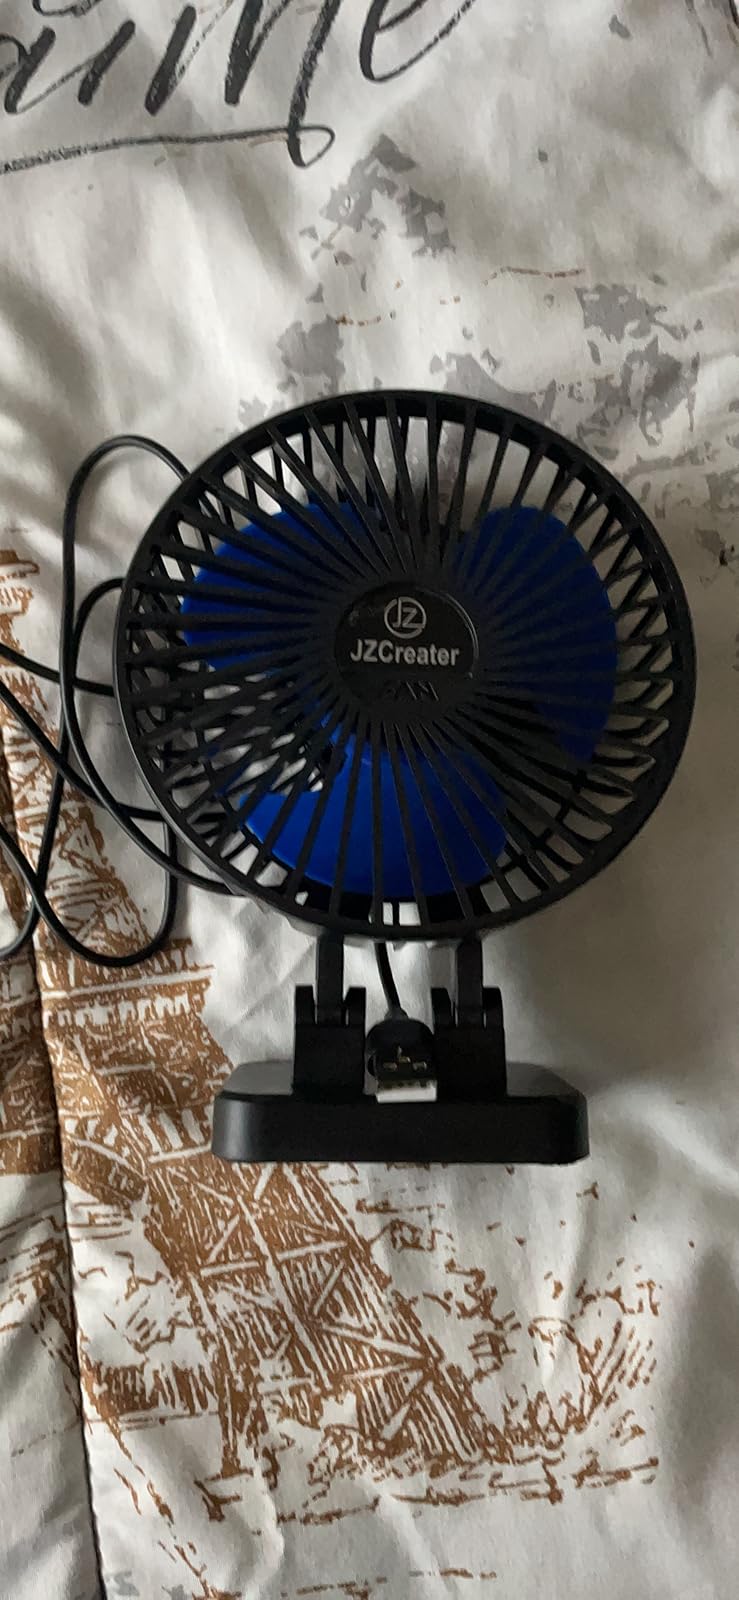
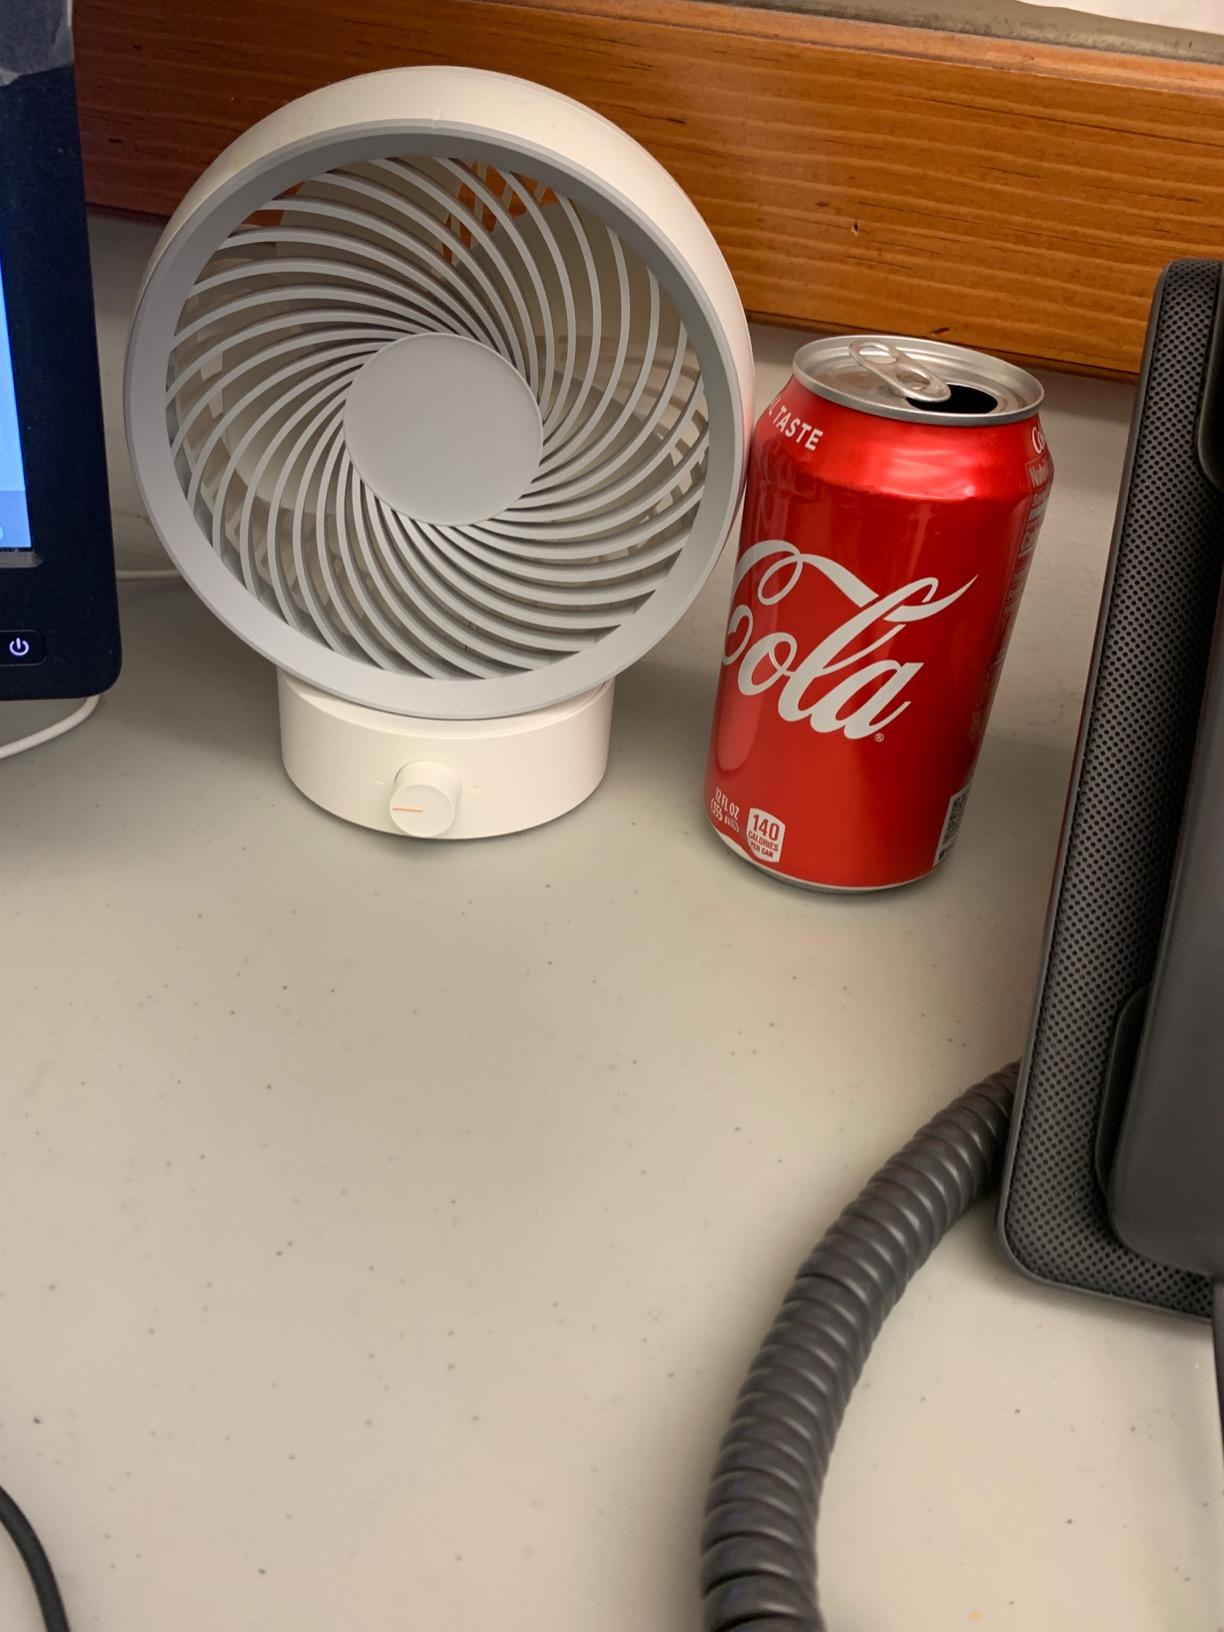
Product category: fan
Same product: no